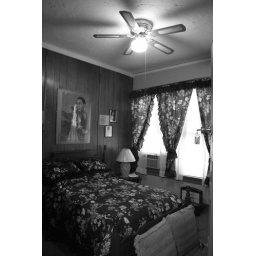
The Riverside Motel where Bessie Smith died after a car crash in highway 61.